Asterix

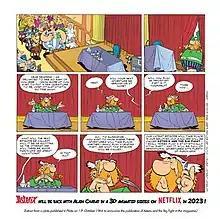
The official Netflix announcement poster

"", a CG-animated miniseries based on the 1966 album, and directed by Alain Chabat, debuted on Netflix in 2025.